National Polo Center

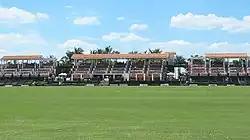
Main stadium

The National Polo Center (NPC), formerly the International Polo Club Palm Beach (IPC), located in Wellington, Florida, is one of the largest polo clubs in the world. The club includes several natural grass polo fields, two of which are part of stadiums. Since 2022, the facility has been owned by the United States Polo Association (USPA).